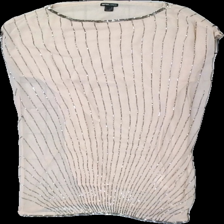
View: front
Type: Dress
Category: Ladies
Brand: Not in the list
Brand text on label: Suiteblanco
Colors: Beige
Material: 100% polyester
Pattern: Glitter
Cut: C-collar
Size: XS
Season: All
Holes: Minor
Damage: lösa trådar
Damage location: bottom right
Damage 2: lösa trådar
Damage 2 location: bottom left
Damage 3: lösa trådar
Damage 3 location: top right
Price range: <50
Recommended usage: Export
Description: klänning med pärlmönster